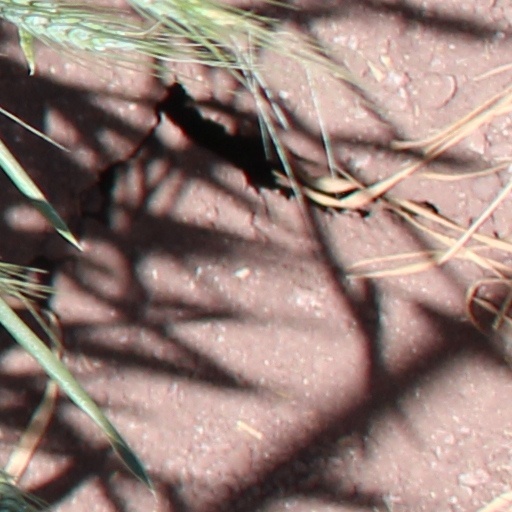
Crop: wheat